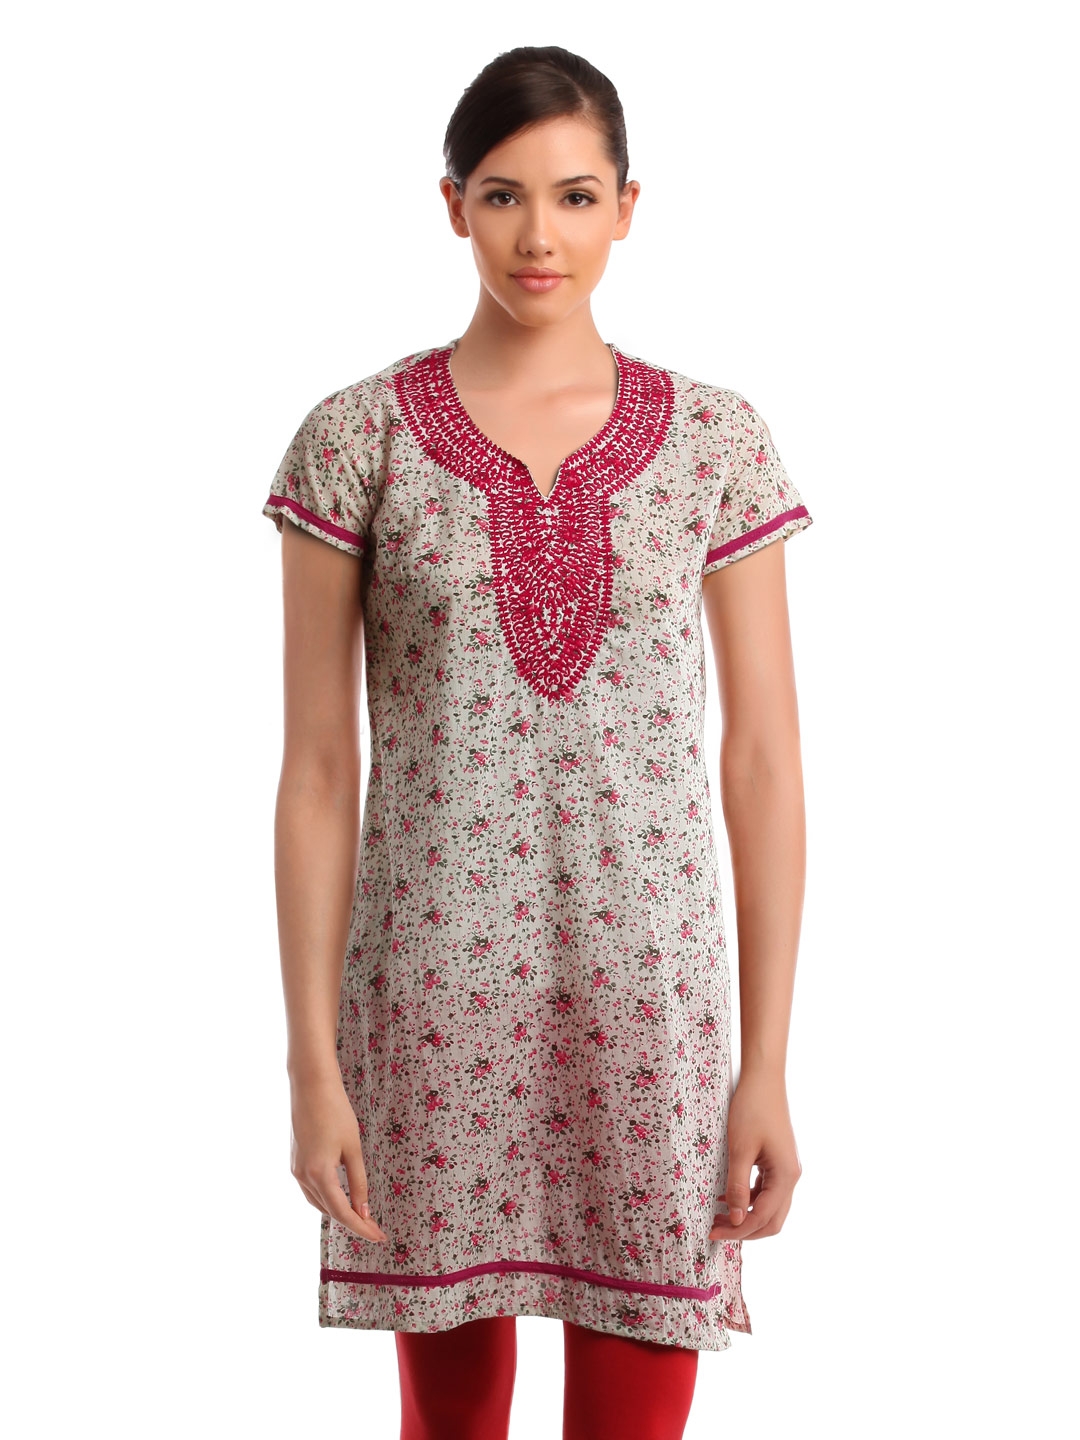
Folklore Women Pink & Green Printed Kurta
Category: Apparel / Topwear / Kurtas
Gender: Women
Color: White
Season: Summer 2012
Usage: Ethnic